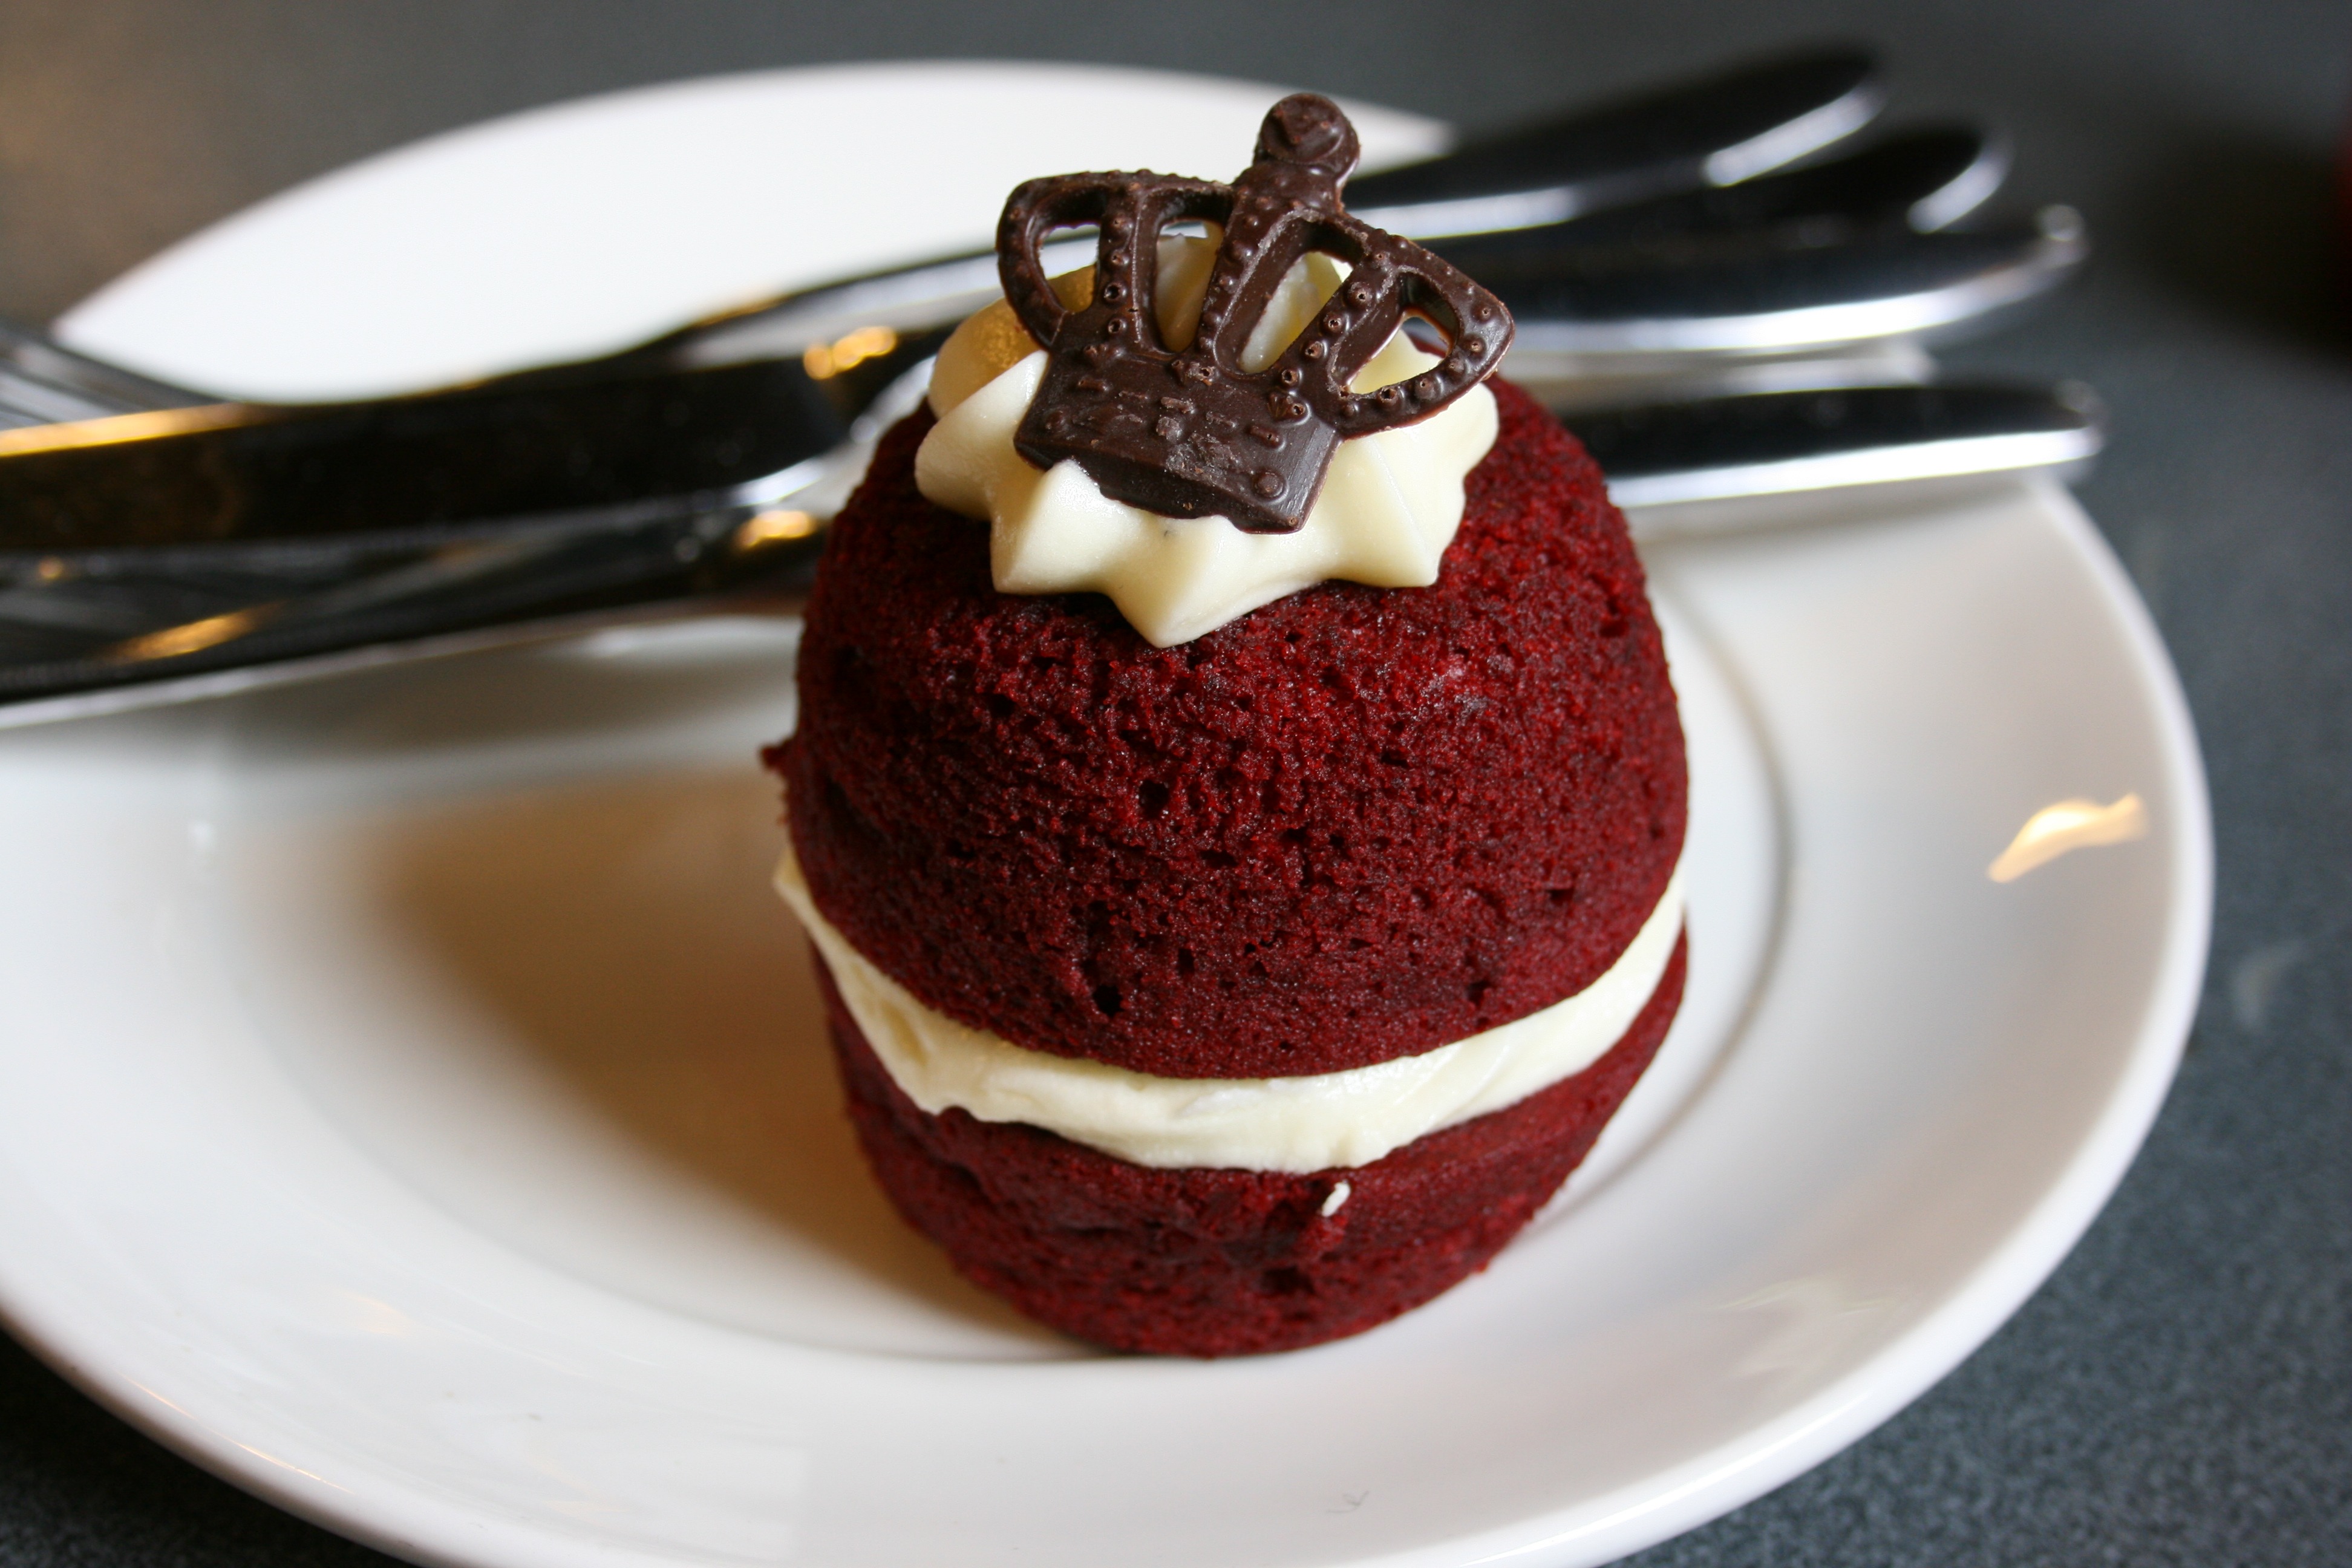
coffee, sweet, restaurant, dish, food, produce, chocolate, cupcake, dessert, cream, temptation, cake, chocolate cake, icing, tart